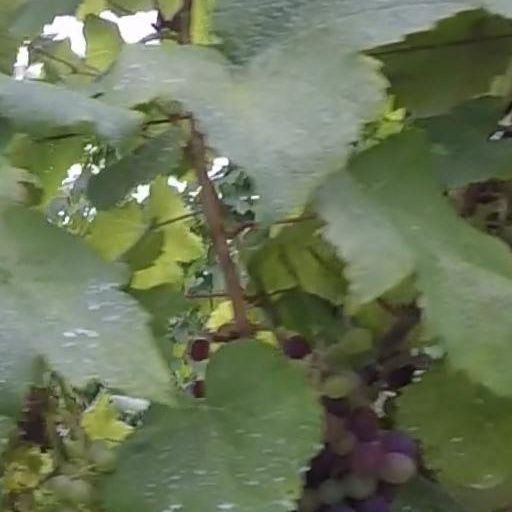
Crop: grape